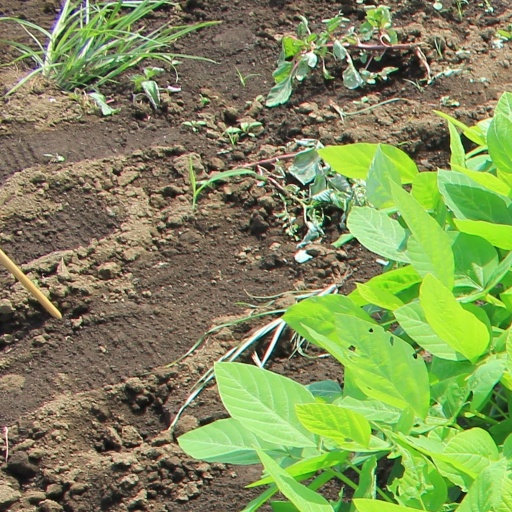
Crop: soybean